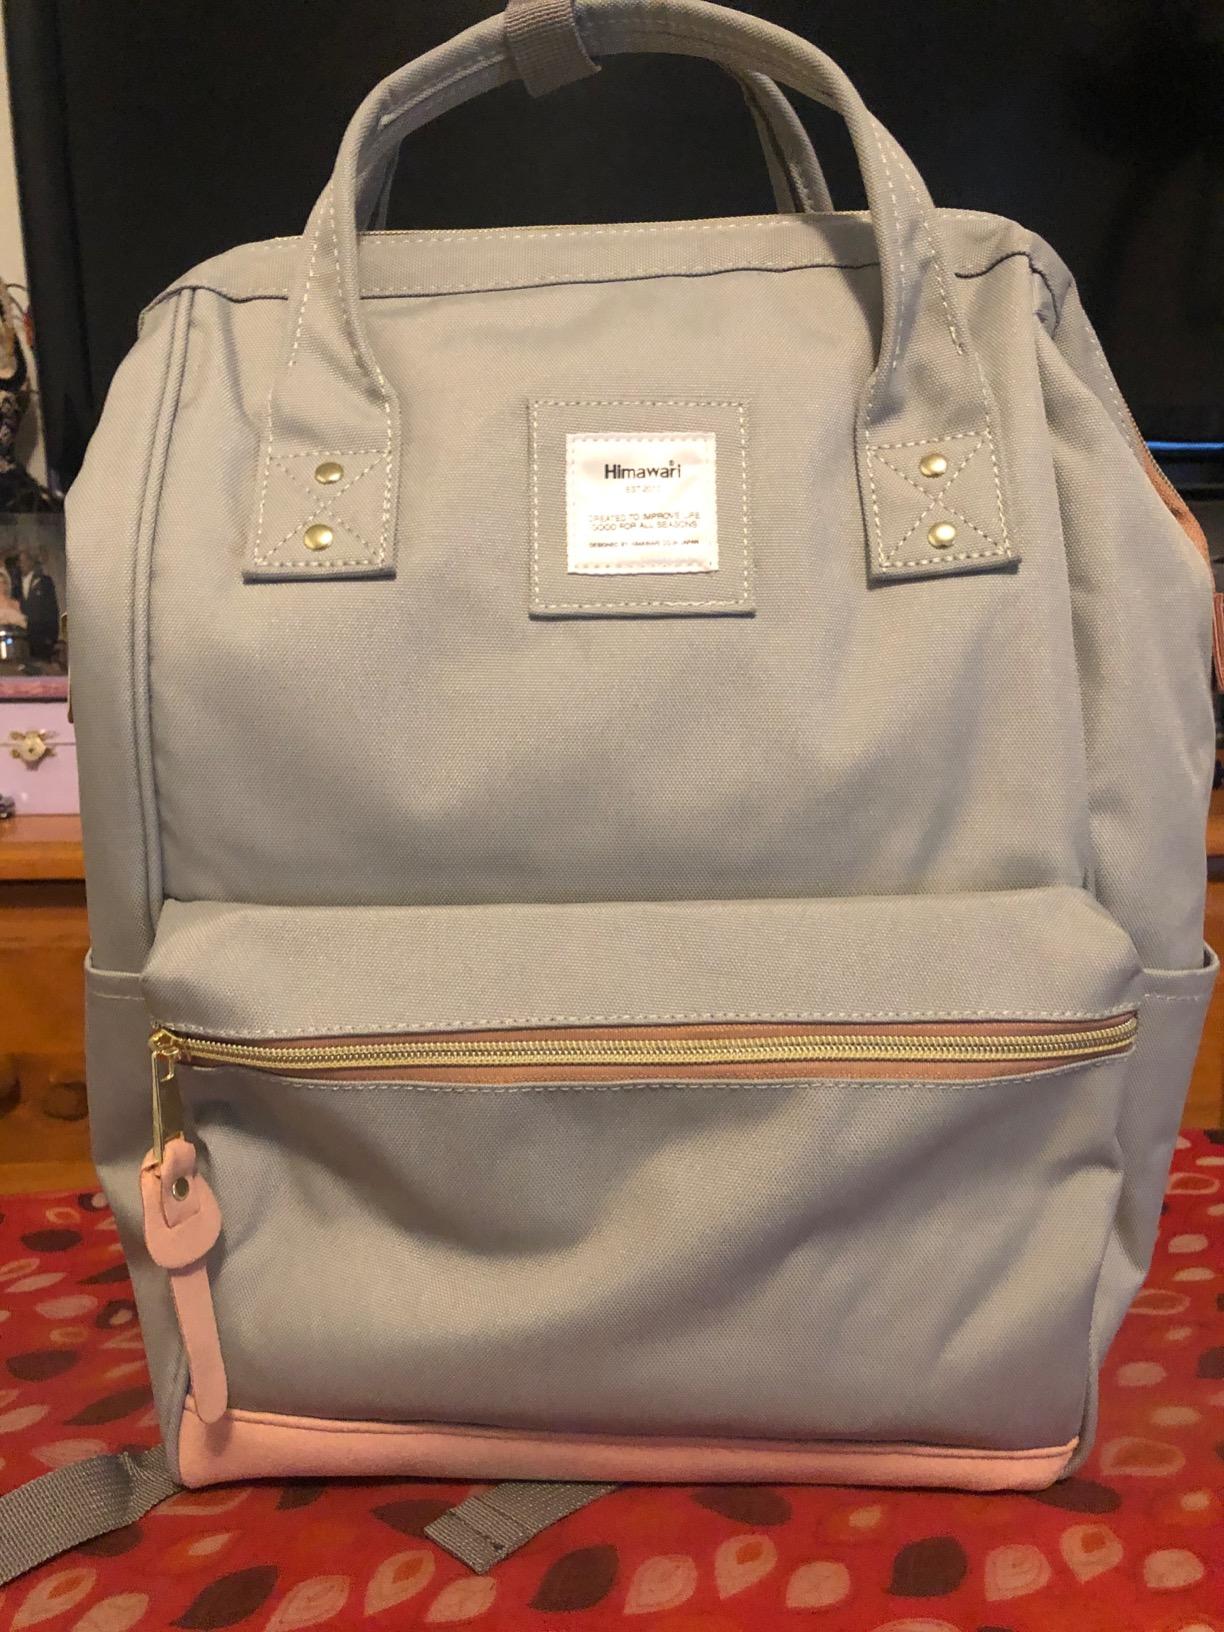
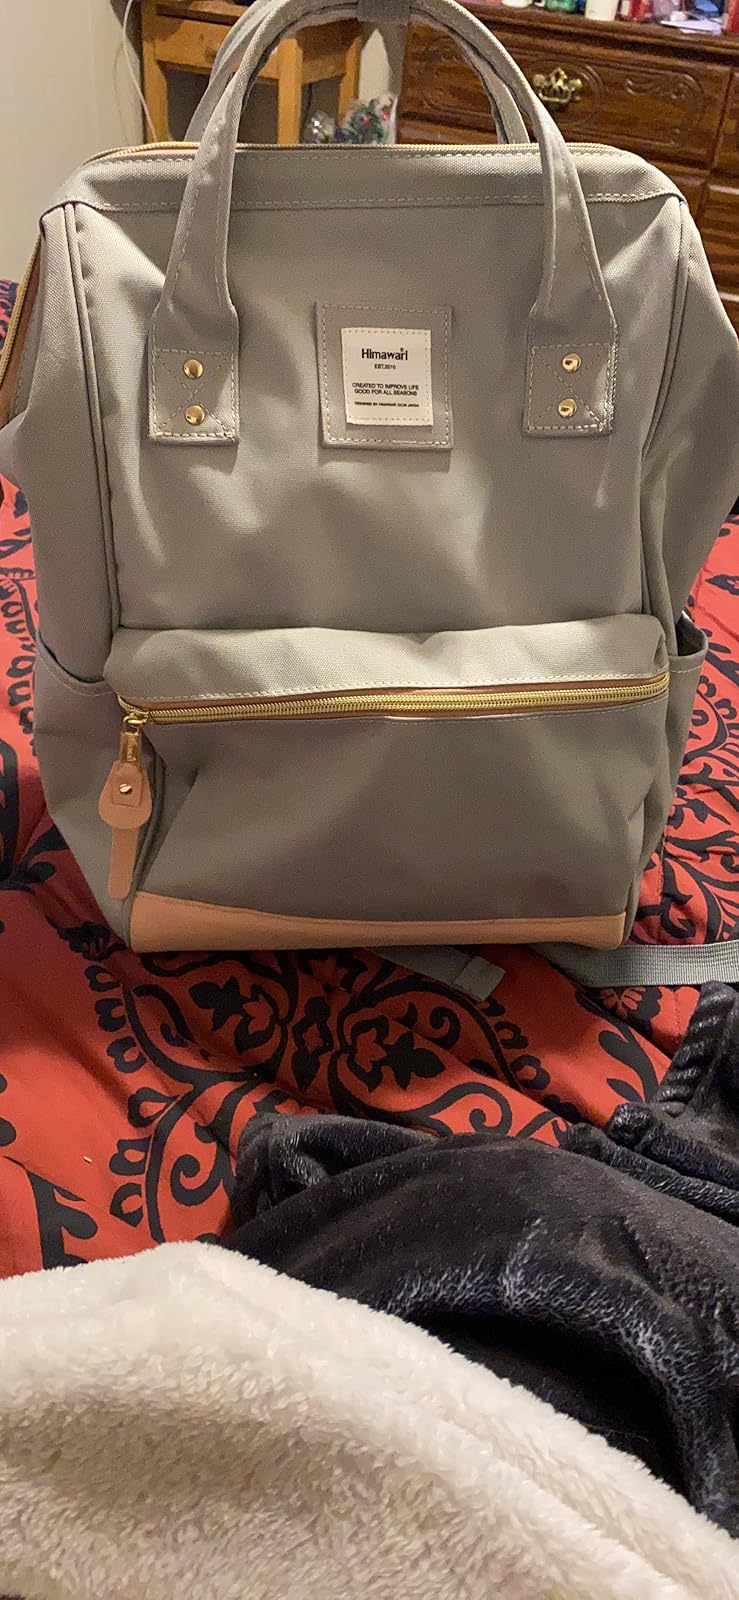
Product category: bag
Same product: yes